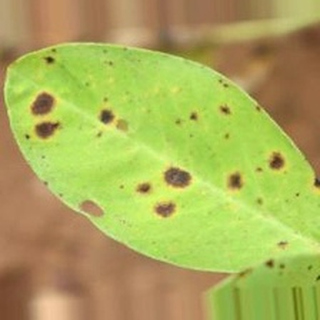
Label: groundnut_late_leaf_spot